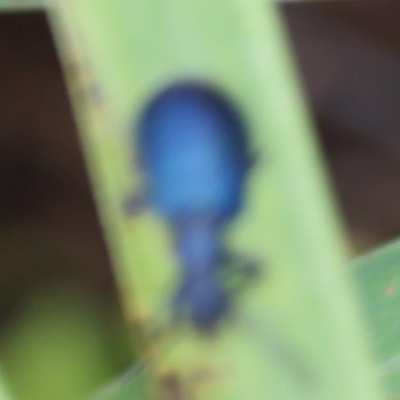
Crop: Maize
Condition: leaf beetle